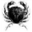
Label: cra